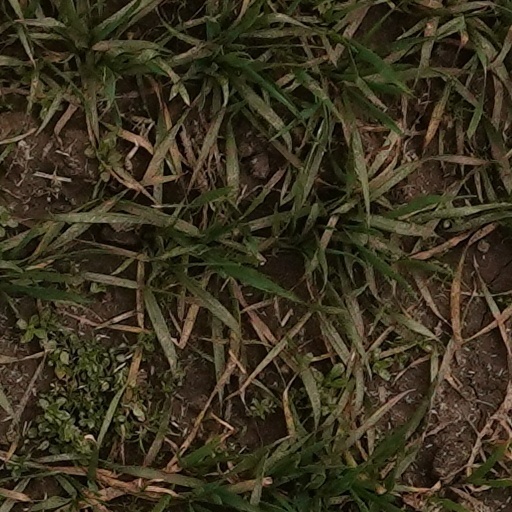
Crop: wheat